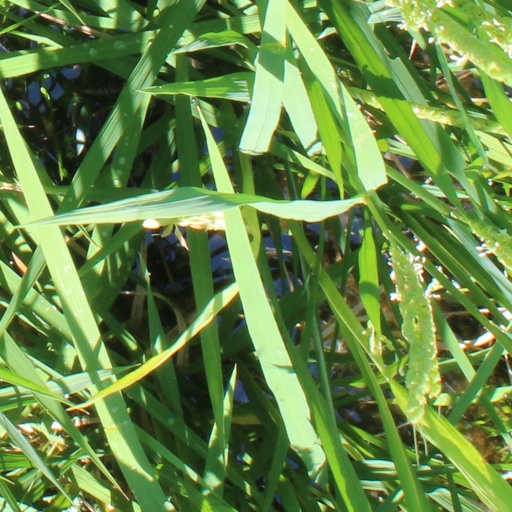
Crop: rice